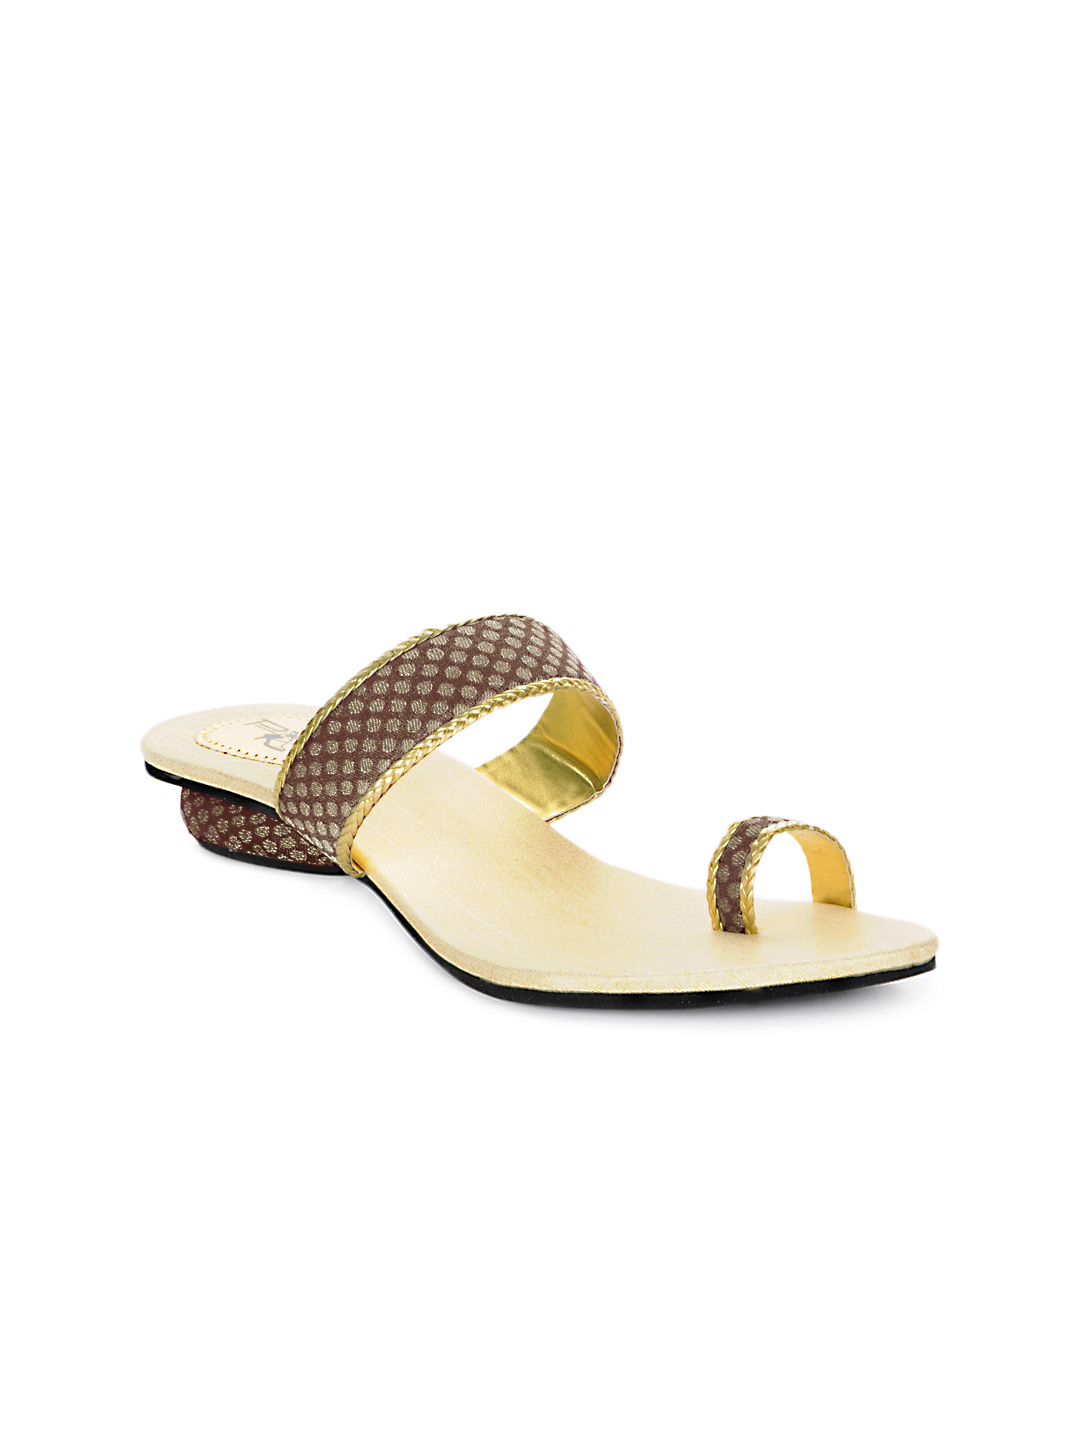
Portia Women Copper-Toned & Brown Sandals
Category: Footwear / Shoes / Flats
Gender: Women
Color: Copper
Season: Winter 2012
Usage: Casual